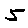
Label: 5